Lotus E21

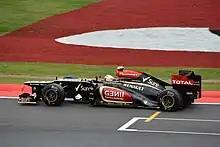
Romain Grosjean driving the E21 at the

The E21 proved to be a competitive car across the 2013 season with one victory at the season opener at Australia, and the car would claim 14 podiums by the end of the season. Eventually, the team finished 4th in the Constructors' Championship with 315 points.